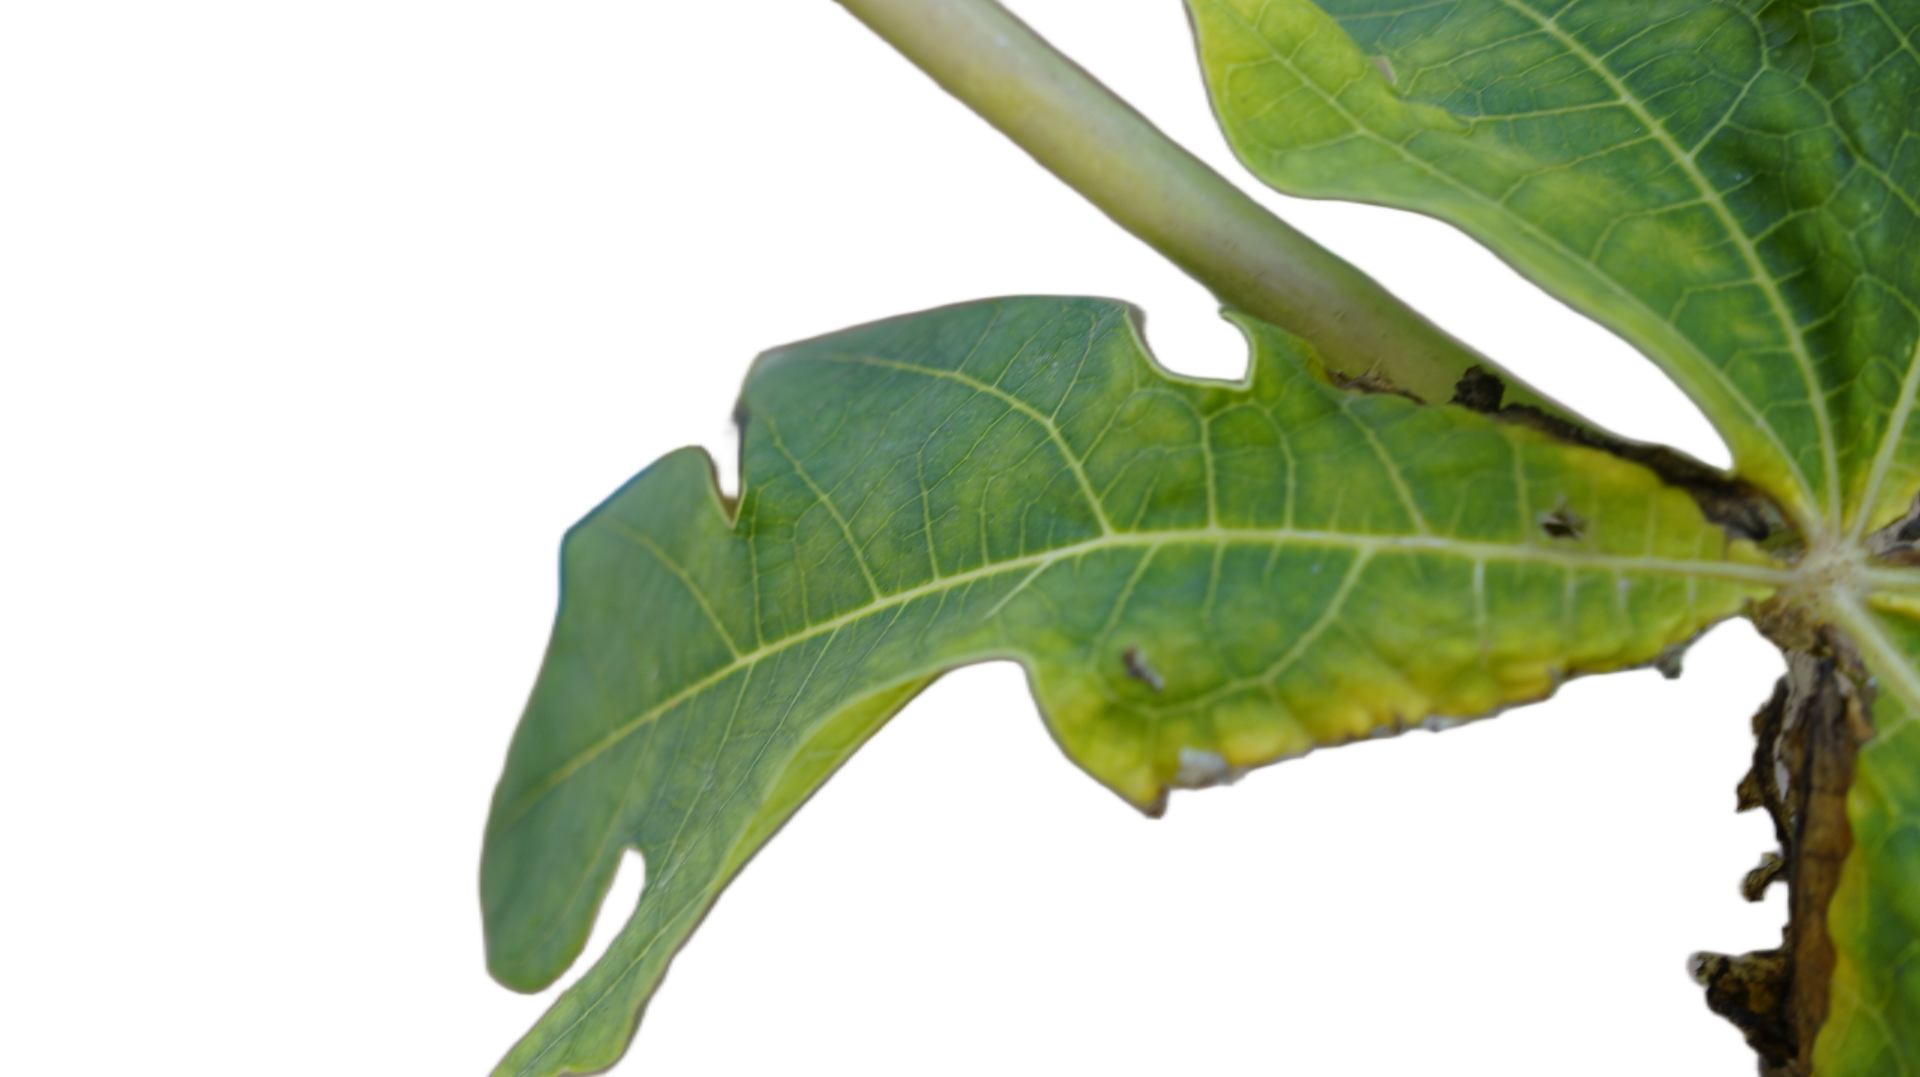
Crop: Papaya
Label: Bacterial_Blight